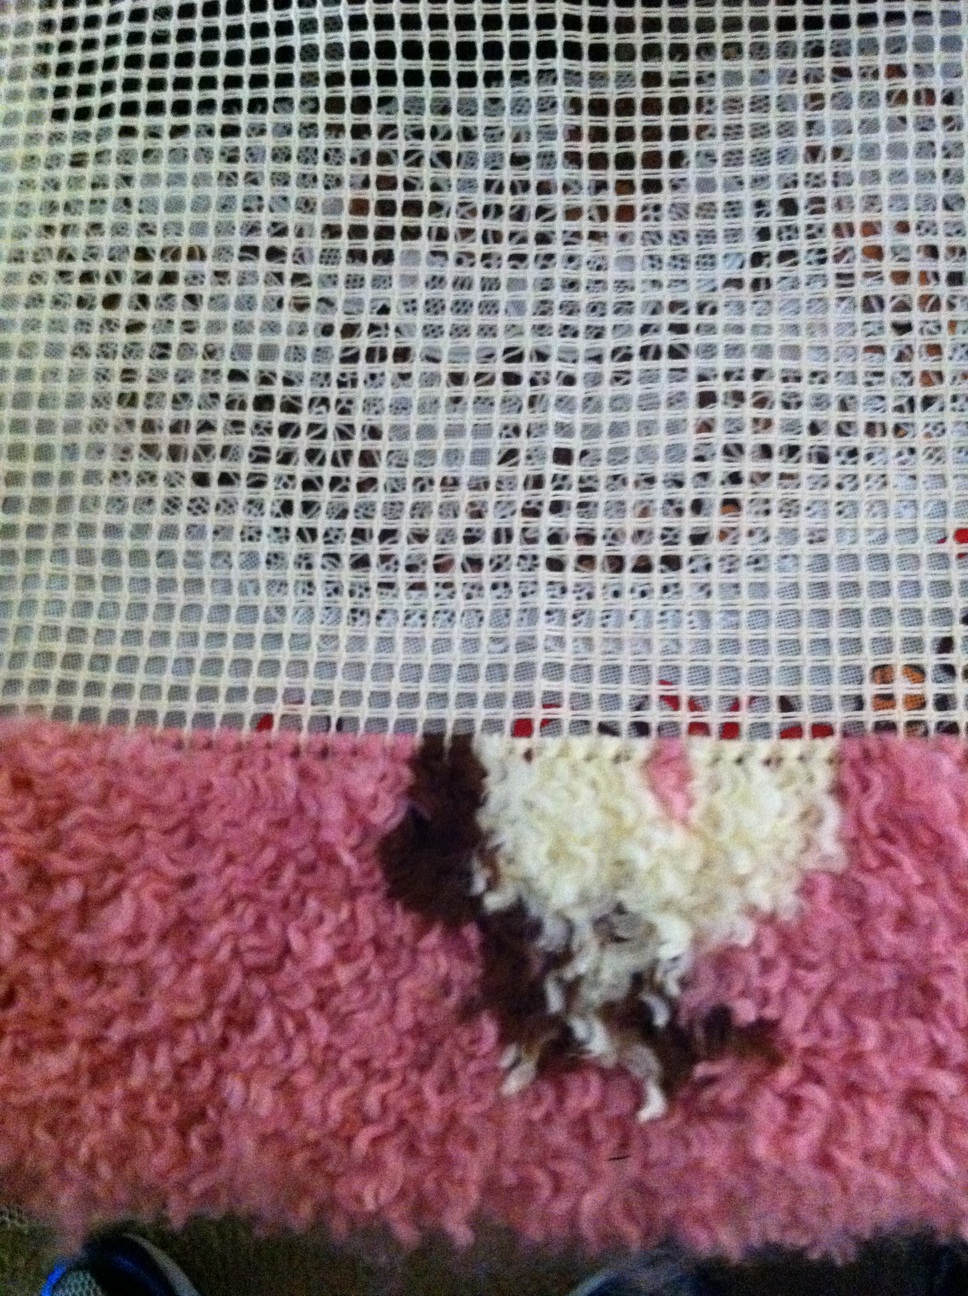Question: Is there a picture forming on this mat?
Answer: yes